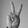
ASL letter: V